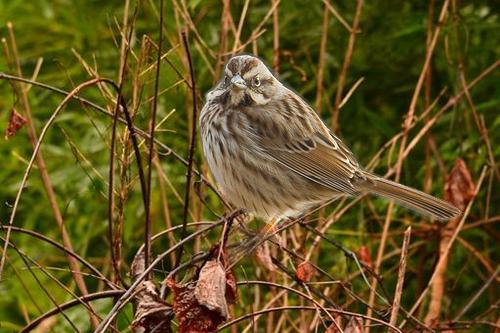
Bird species: Song_Sparrow
Bird type: landbird
Background: land